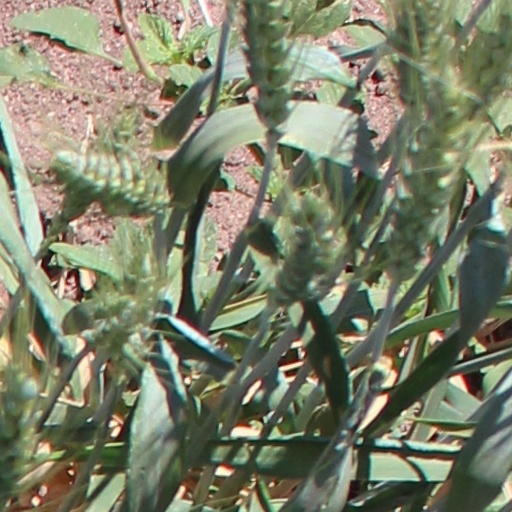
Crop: wheat